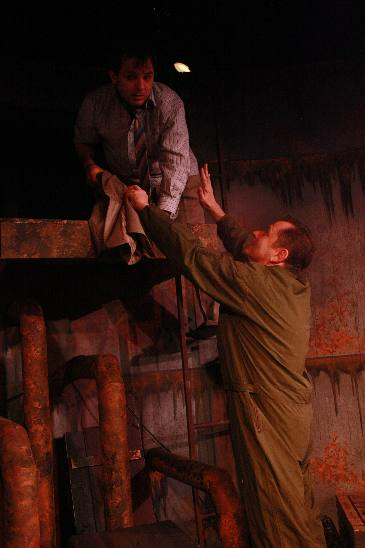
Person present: Yes